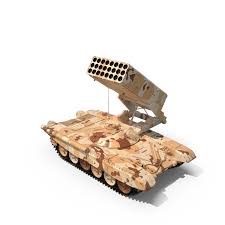
Label: TOS-1